2023–24 EuroLeague

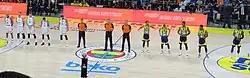
2023–24 EuroLeague opening week Fenerbahçe Beko vs EA7 Emporio Armani Milan pre-game ceremony

When more than two teams are tied, the ranking is established taking into account the victories obtained in the games played only among them. Should the tie persist among some, but not all, of the teams, the ranking of the teams still tied is determined by again taking into account the victories in the games played only among them, and repeating this same procedure until the tie is entirely resolved.